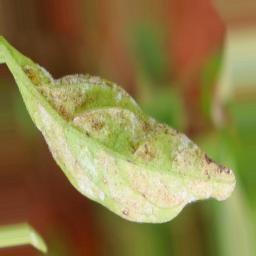
Label: powdery mildew